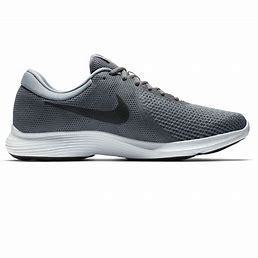
Brand: Nike
Model: Revolution 4